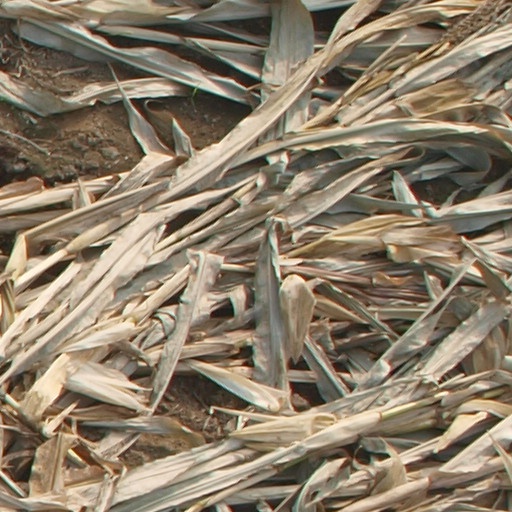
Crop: maize; corn